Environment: real
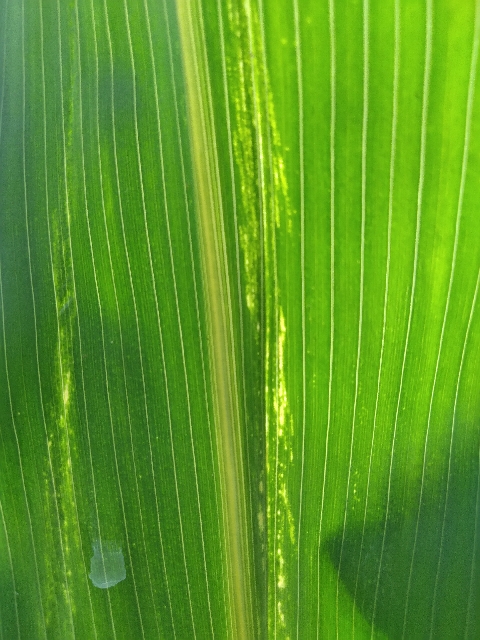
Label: lethal_necrosis